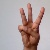
The image shows a hand gesture representing the letter 'W' in Indian Sign Language.